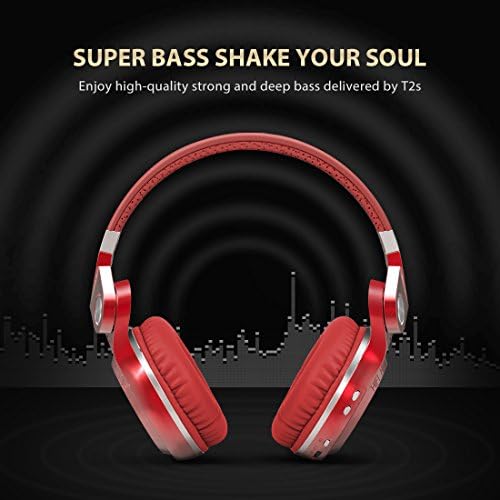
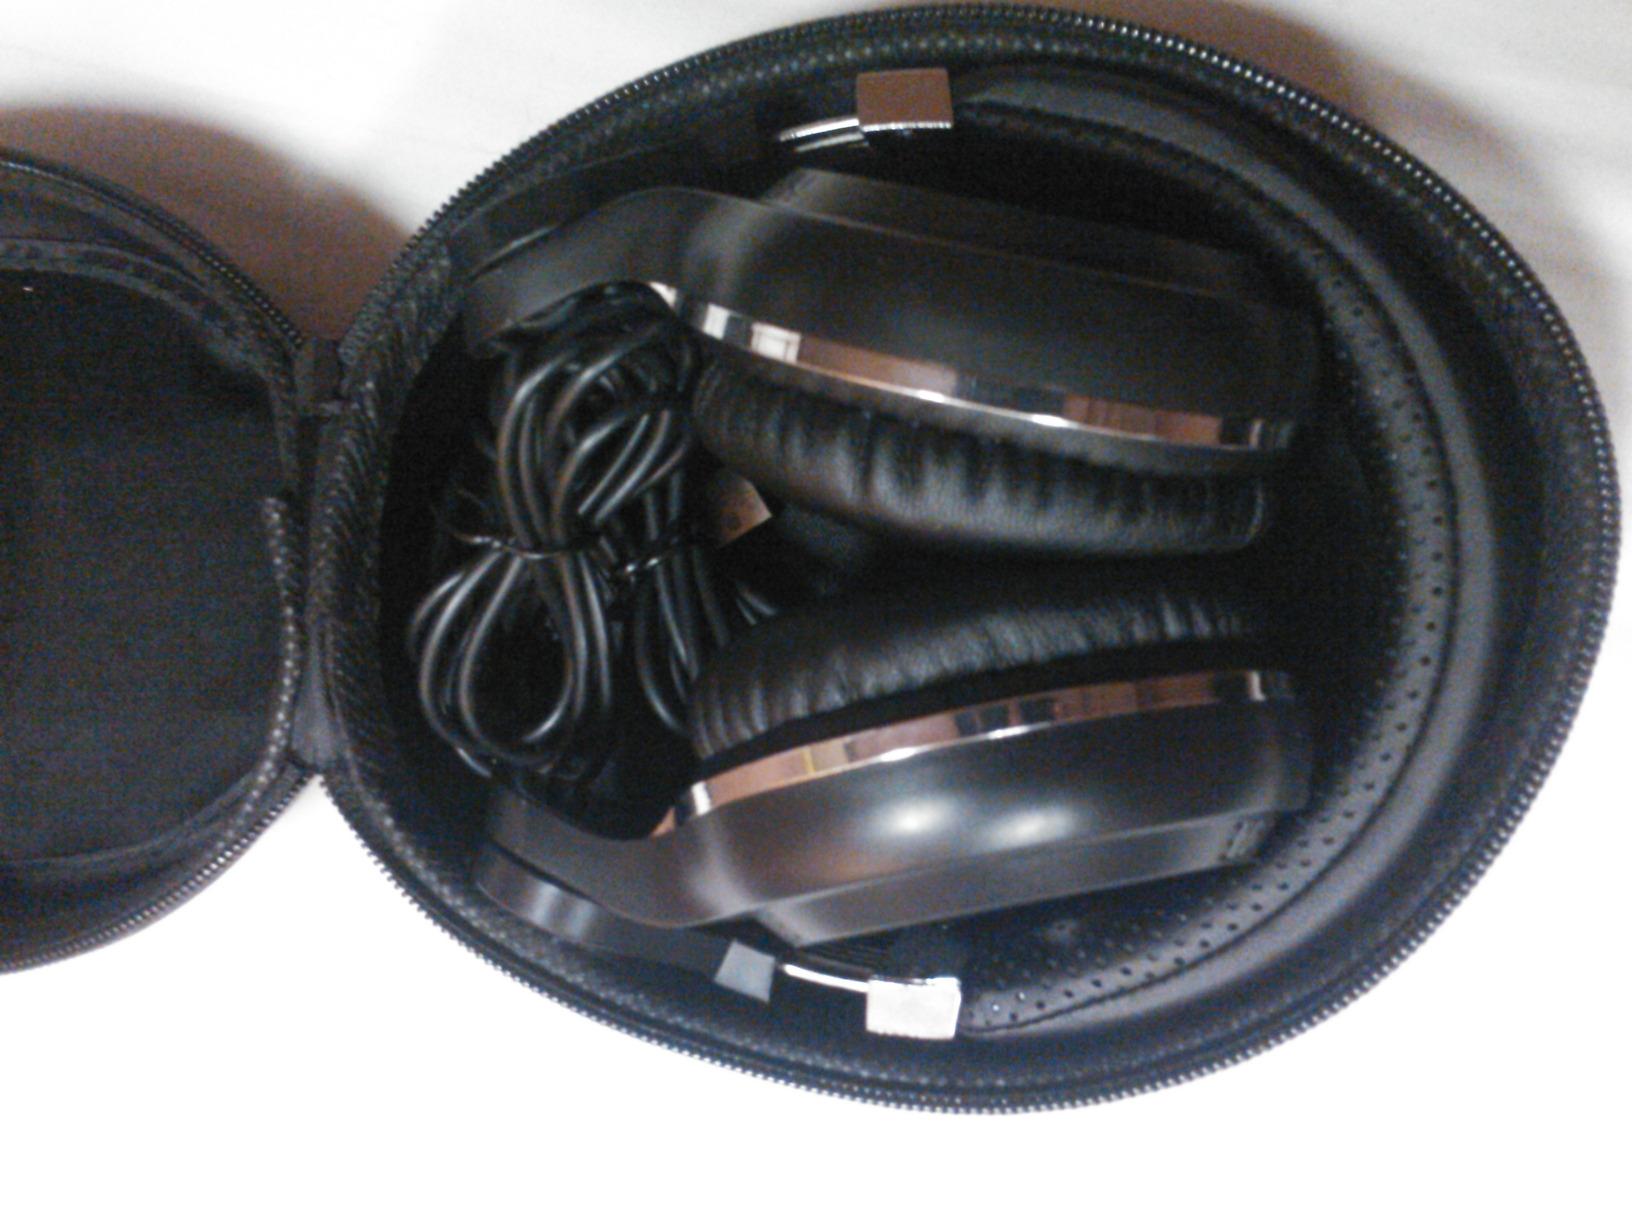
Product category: headphones
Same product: no